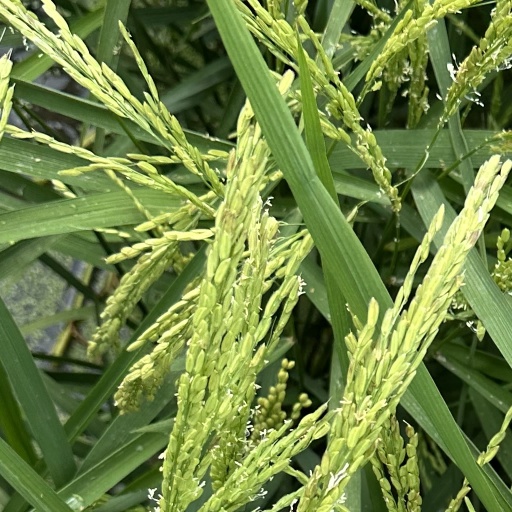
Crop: rice